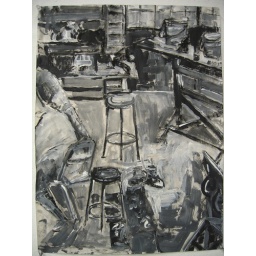
18&amp;quot; by 24&amp;quot; charcoal, black and white acrylic paint on paper